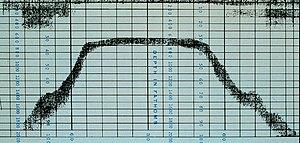
Un guyot est un mont sous-marin volcanique isolé de forme tronconique. Son sommet aplati se trouve à plus de deux cents mètres de profondeur sous la surface, et à plus de neuf cents mètres du plancher océanique. Cette définition est néanmoins arbitraire, et il existe des montagnes à sommet plat plus petites.